Maria Grzegorzewska

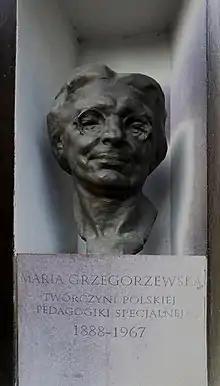
Grzegorzewska statue at the Academy of Special Education in Warsaw

With the onset of World War II in 1939, the Special Education Institute was closed, and Grzegorzewska began working as a nurse in an army hospital run by the Polish Red Cross. Between 1939 and 1944, she taught at Special School No. 177 in Warsaw and participated in the clandestine educational system. Active in the Polish resistance movement, she distributed arms and pamphlets; joined Żegota, providing "meritorious" assistance to Jews; and took part in hiding Jews to save their lives. She served as a member of Ochota's health patrol during the Warsaw Uprising. During the uprising, her house was destroyed, and in it, unpublished manuscripts of two of her books, second volume of "Psychology of the Deaf", first volume published in 1930) and "Teacher's Personality". After Poland was liberated in 1945, Grzegorzewska reactivated the Special Education Institute, which had been destroyed during the conflict. Recognizing that 30% of the teachers had died in the war, she initiated programs to help train new teachers quickly. The Polish Teachers' Union was reestablished and she began research to evaluate existing educational programs, teachers' socio-economic status, and the role of schools in their communities, among other topics.